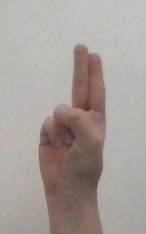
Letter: taa